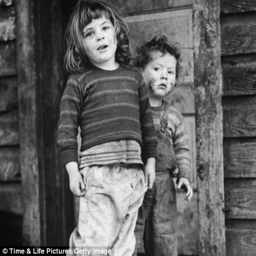
part of a poverty stricken family